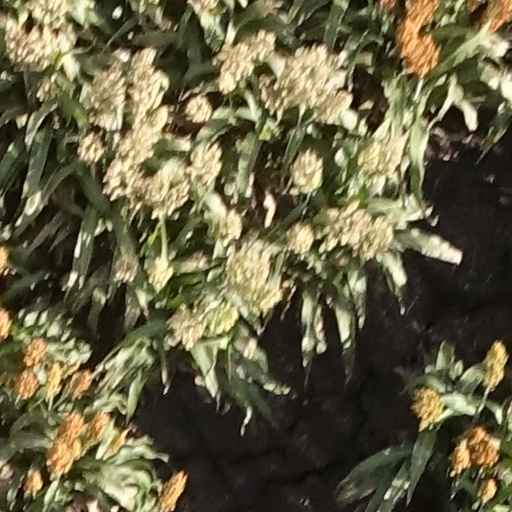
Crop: sorghum